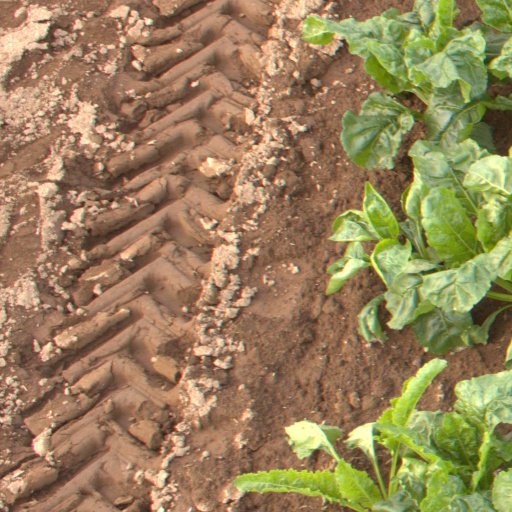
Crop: sugar beet